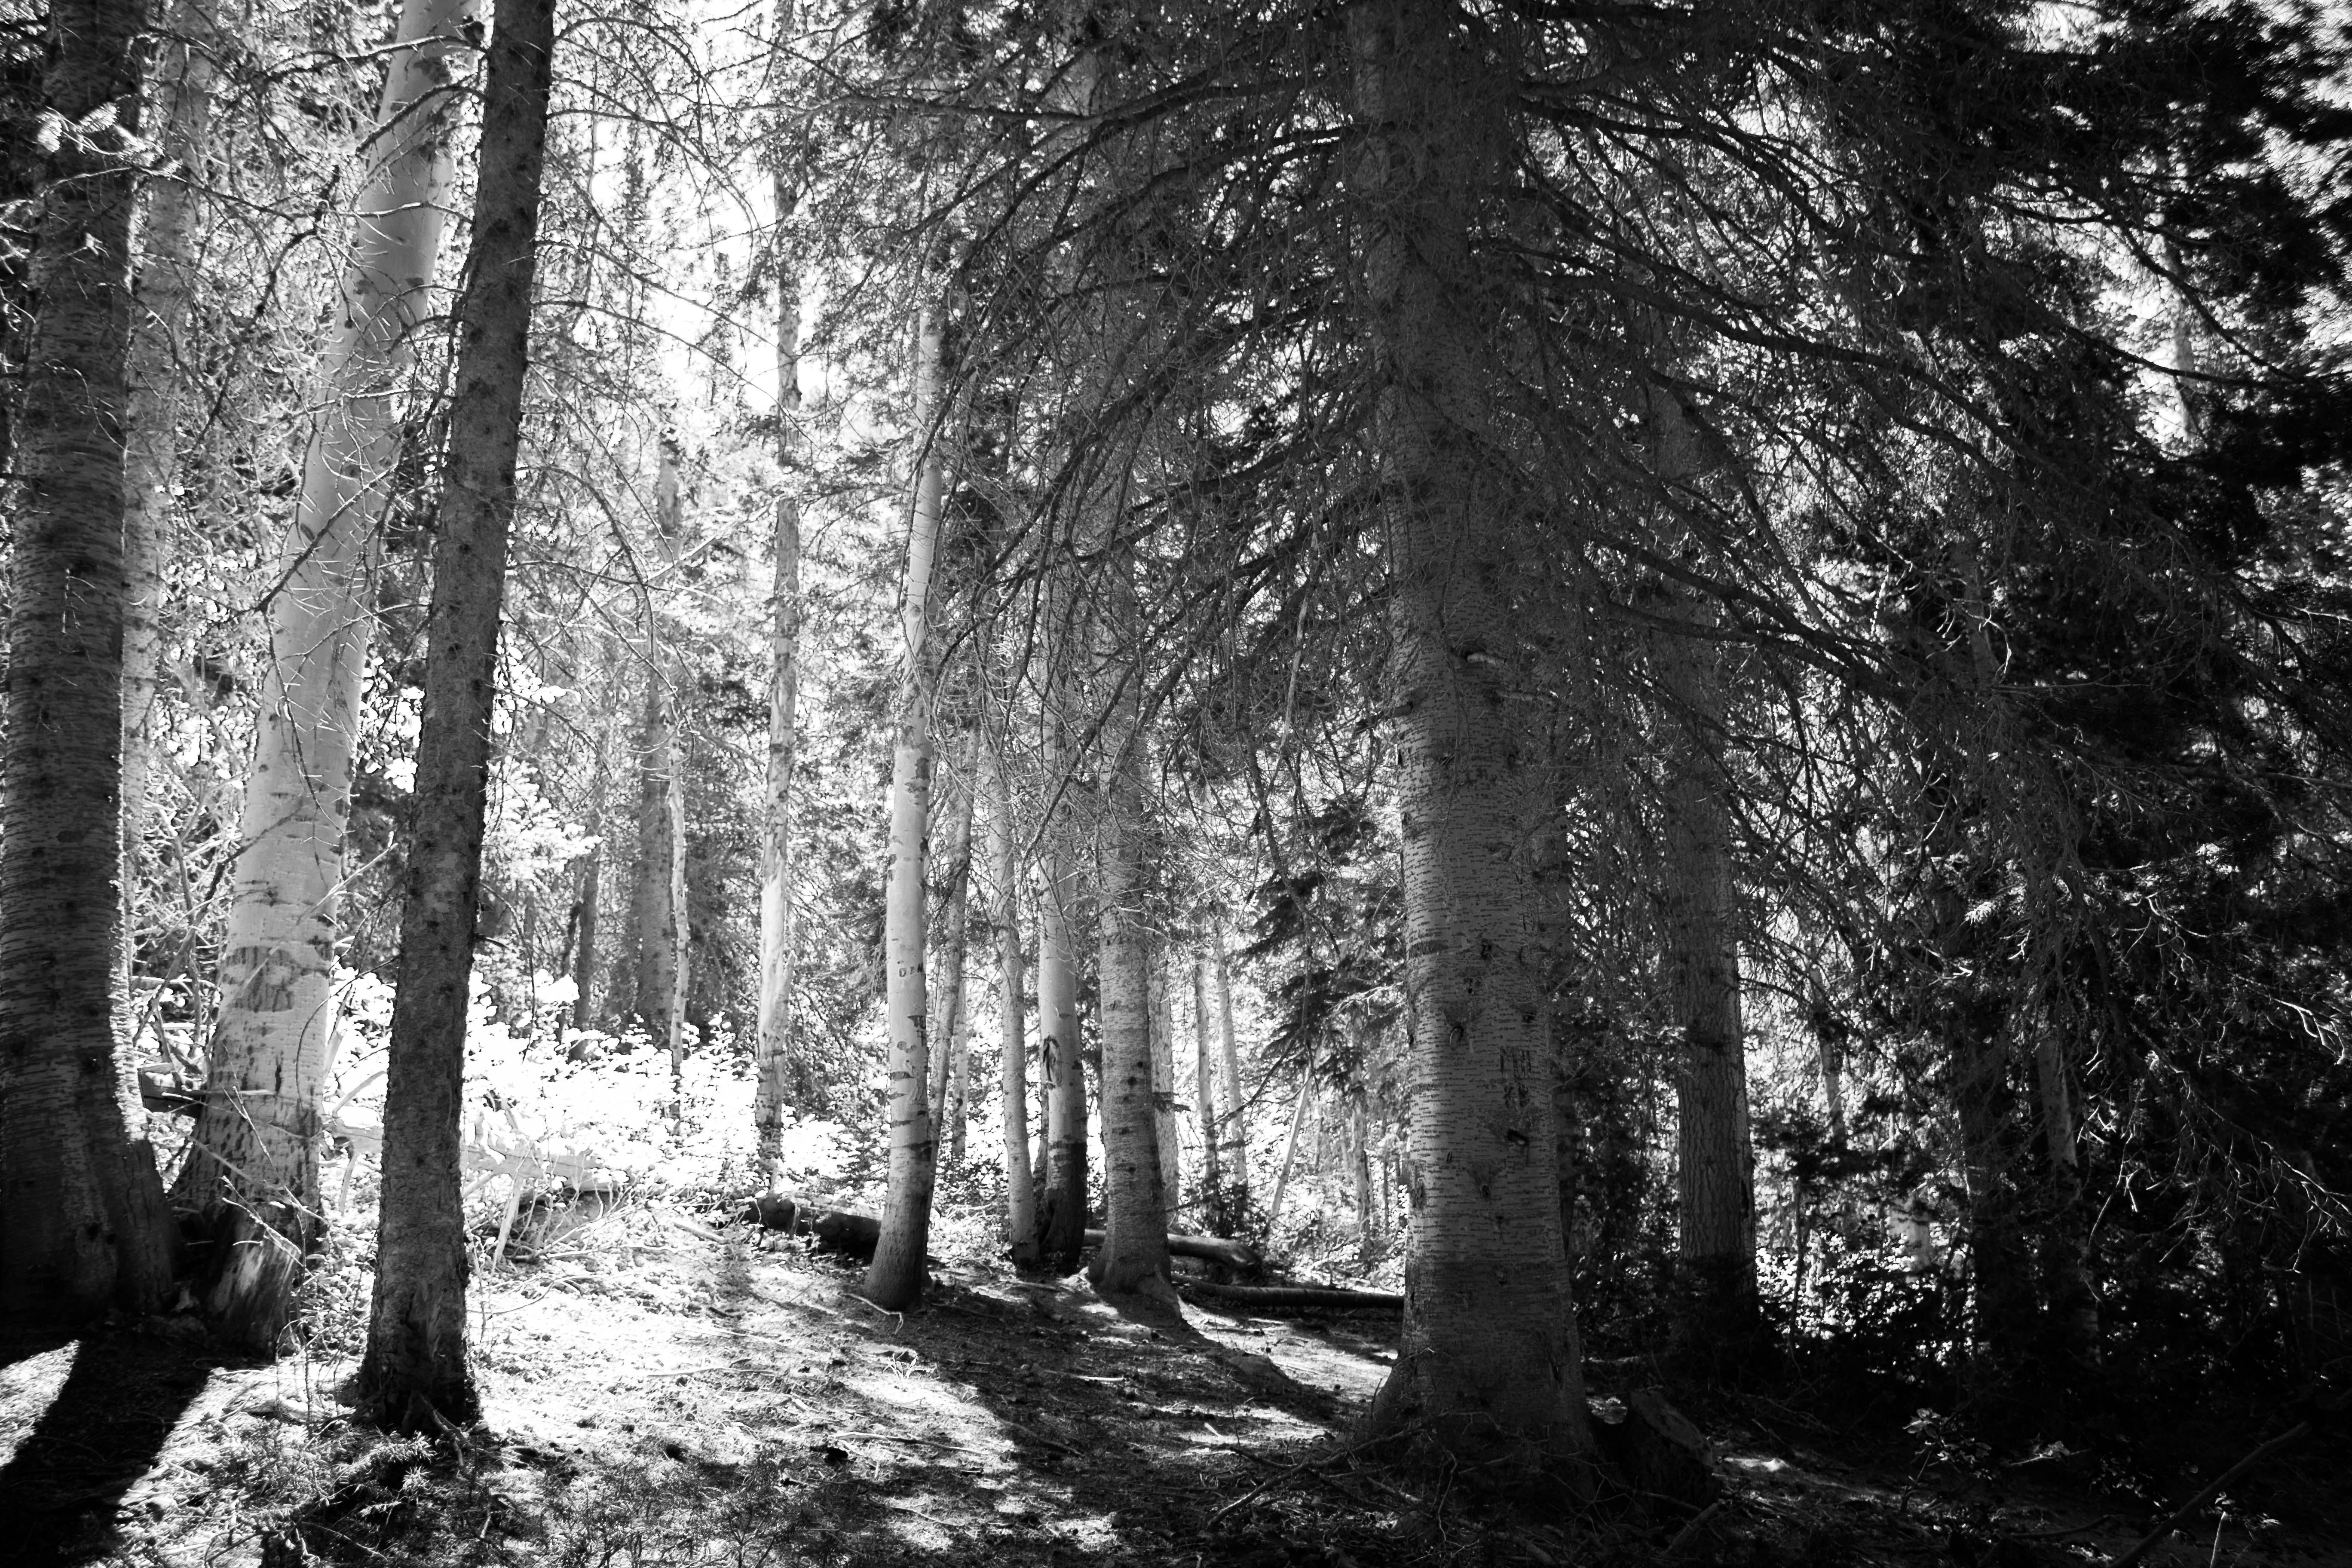
landscape, tree, nature, forest, wilderness, branch, black and white, plant, hiking, sunlight, leaf, adventure, scenic, darkness, monochrome, season, trees, outdoors, woodland, habitat, ecosystem, forest trees, monochrome photography, natural environment, atmospheric phenomenon, woody plant